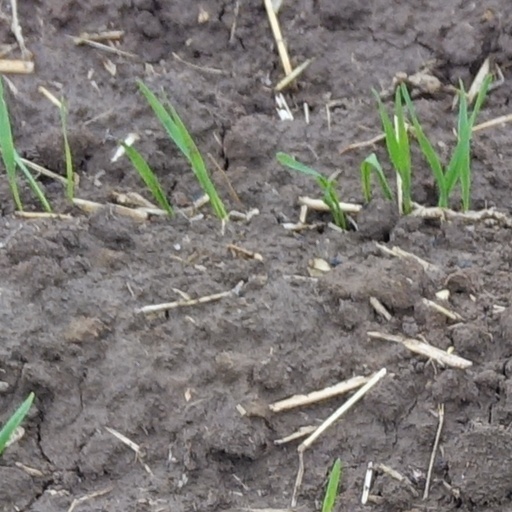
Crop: wheat